Tail gunner

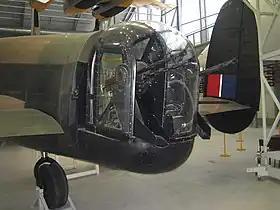
A Nash & Thompson FN-20 turret fitted to an Avro Lancaster, Imperial War Museum Duxford (2006)

An alternative arrangement in the form of the "hydraulically or electrically powered and fully enclosed gun turret". This configuration typically rotated horizontally and mounting one, two or more automatic firearms; aircraft that featured such tail guns include the later-built variants of the American B-24 bomber (various turret models were used, all equipped with two 0.50 Browning M2), and several British bombers, including the Avro Lancaster (outfitted with a Nash & Thompson FN-20 turret with four Browning .303 Mark II machine guns), and the Handley Page Halifax (featuring a Boulton & Paul Type E Mk III turret that also mounted four 0.50 Browning M2s).